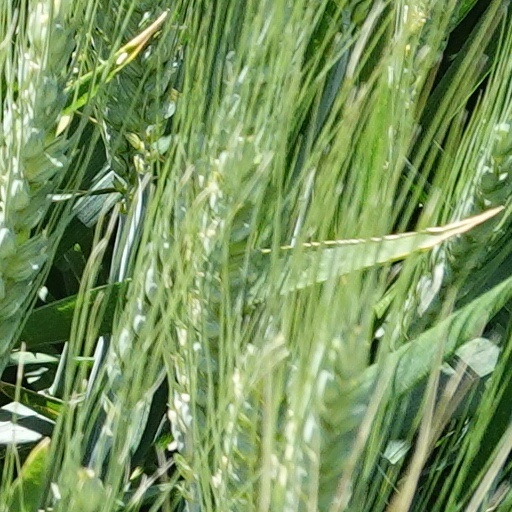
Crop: wheat